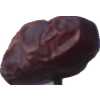
Label: dates